George McGovern 1972 presidential campaign

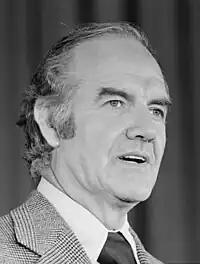
McGovern speaking during the campaign. June 30, 1972

Feminist leader Gloria Steinem was reluctant to join the McGovern campaign. Though she had brought in McGovern's single largest campaign contributor in 1968, she ""still" had been treated like a frivolous pariah by much of McGovern's campaign staff." And in April 1972, Steinem remarked that he "still doesn't understand the women's movement."